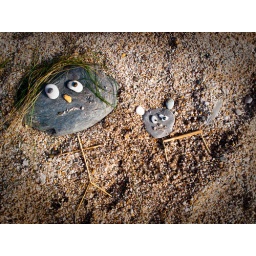
cartoon figures in the sand on the beach